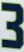
Number: 3